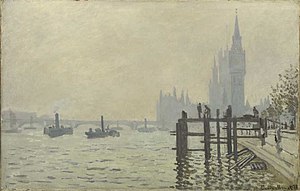
Paul Durand-Ruel
Claude Monet: Themsen neden for Westminster, 1871.